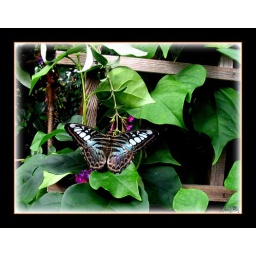
The butterfly show in Carleton university biology green houses displays several varieties of butterflies curious and budding minds